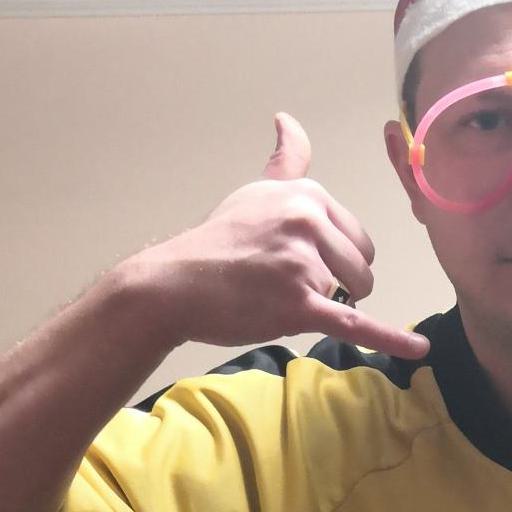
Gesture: call